Question: Please indicate a possible affordance area of the throw_basketball that can be used for throwing
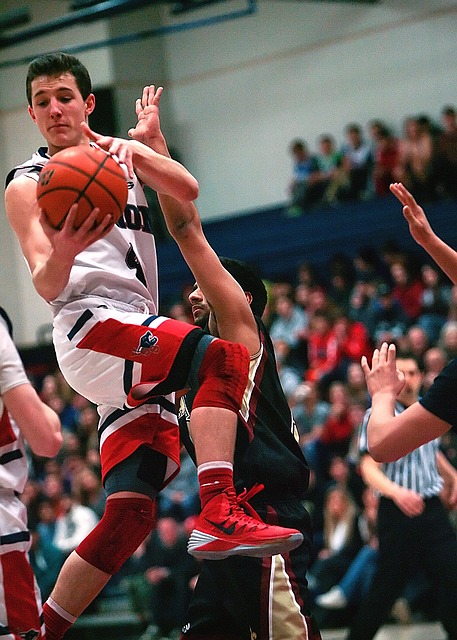
Answer: [21, 133.5, 144, 257.5]